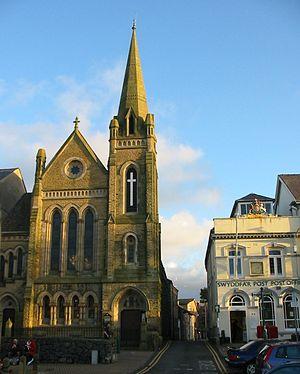
L’Église presbytérienne du pays de Galles, aussi connue sous le nom d'Église méthodiste calviniste ou d'Église méthodiste presbytérienne du pays de Galles, voit le jour au XVIIIᵉ siècle et fait sécession de l'Église d'Angleterre en 1811 grâce à Howell Harris. Il se forme officiellement en un corps séparé en 1823 avec l'élaboration de sa Confession de foi et celui-ci publie son propre mensuel, Cenhadwr Y. Il se distingue de la théologie méthodiste de John Wesley par la nature de sa théologie calviniste. À l'heure actuelle, l'Église presbytérienne du pays de Galles compte environ 30 000 membres répartis dans environ 700 églises.